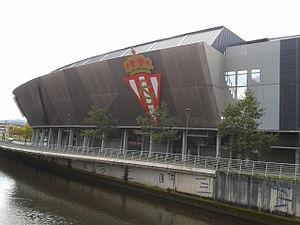
Estadio Municipal El Molinón ou El Molinón est un stade de football situé à Gijón, dans la province des Asturies, en Espagne.